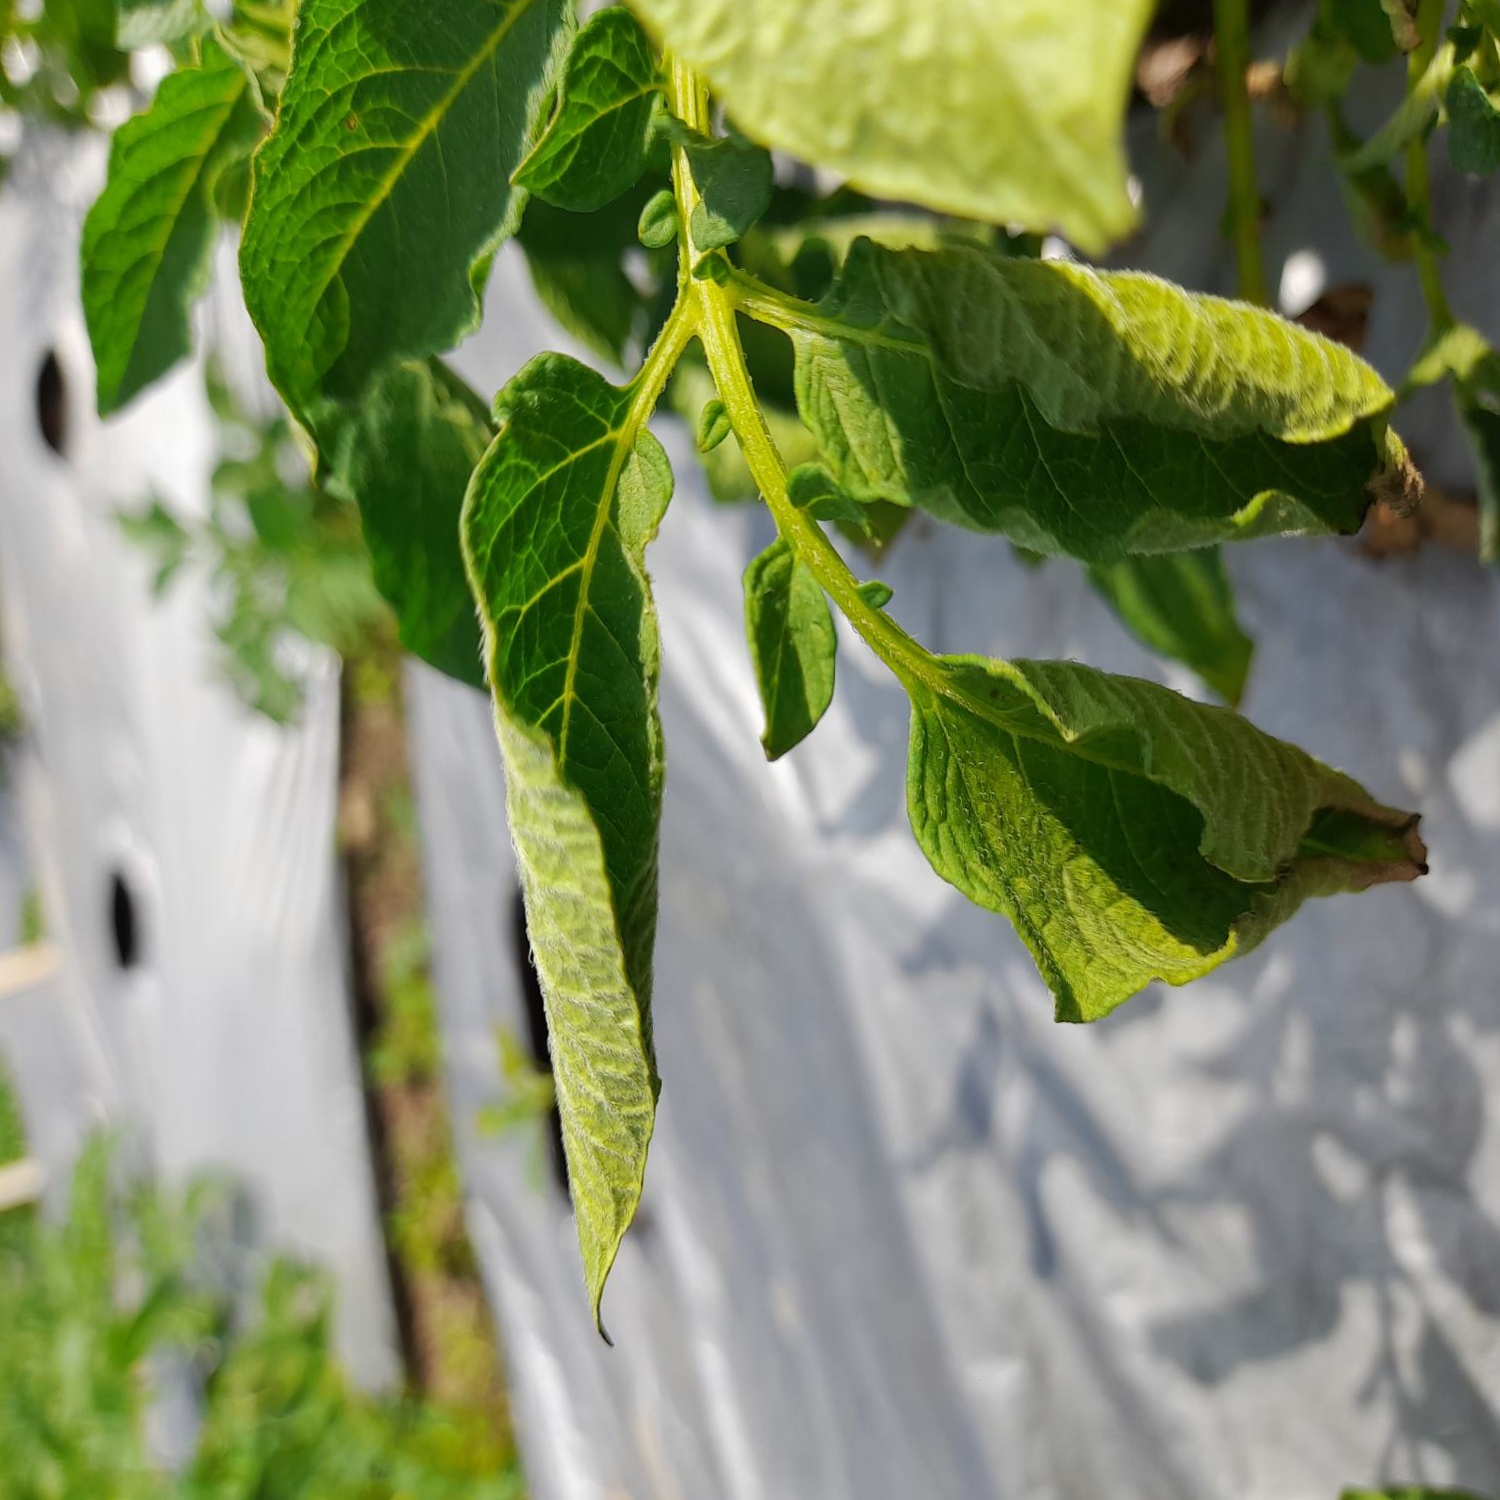
Etiqueta: Pudricion_Parda